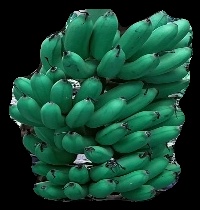
Variety: rasbale
Grade: grade1